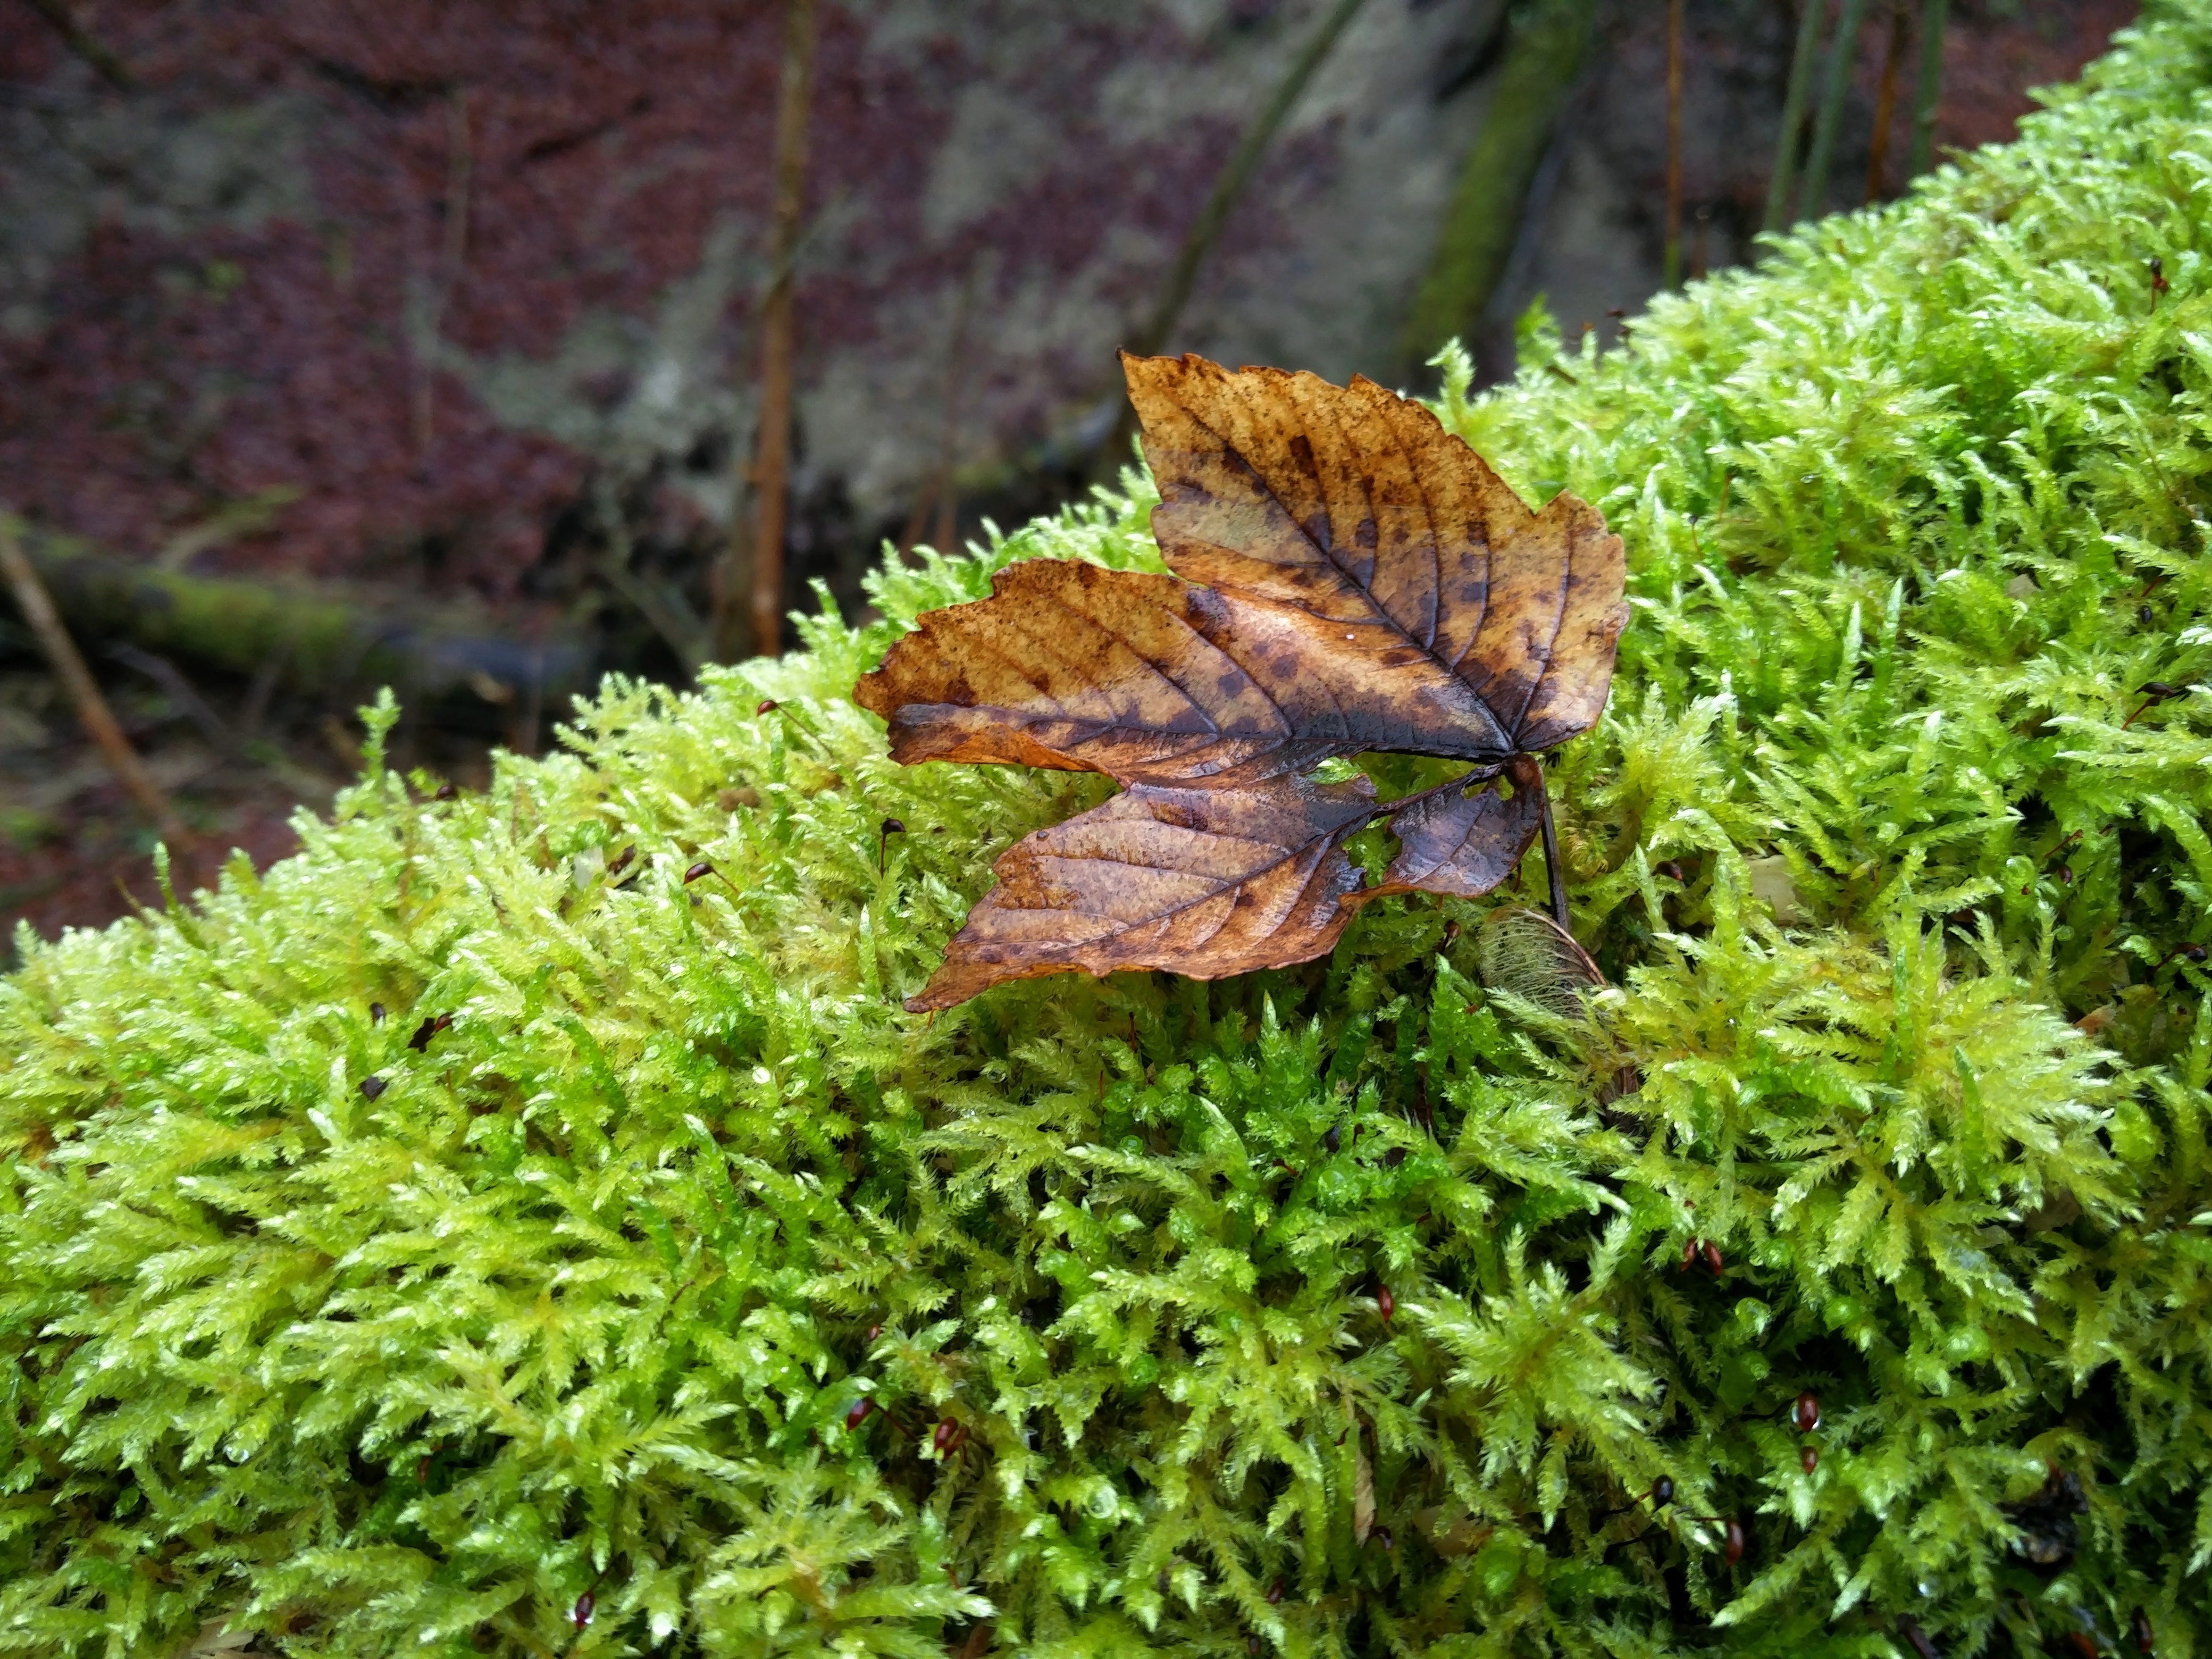
tree, nature, forest, grass, plant, lawn, leaf, flower, moss, green, jungle, insect, autumn, botany, butterfly, fauna, forest floor, woodland, fall foliage, bemoost, land plant, moths and butterflies